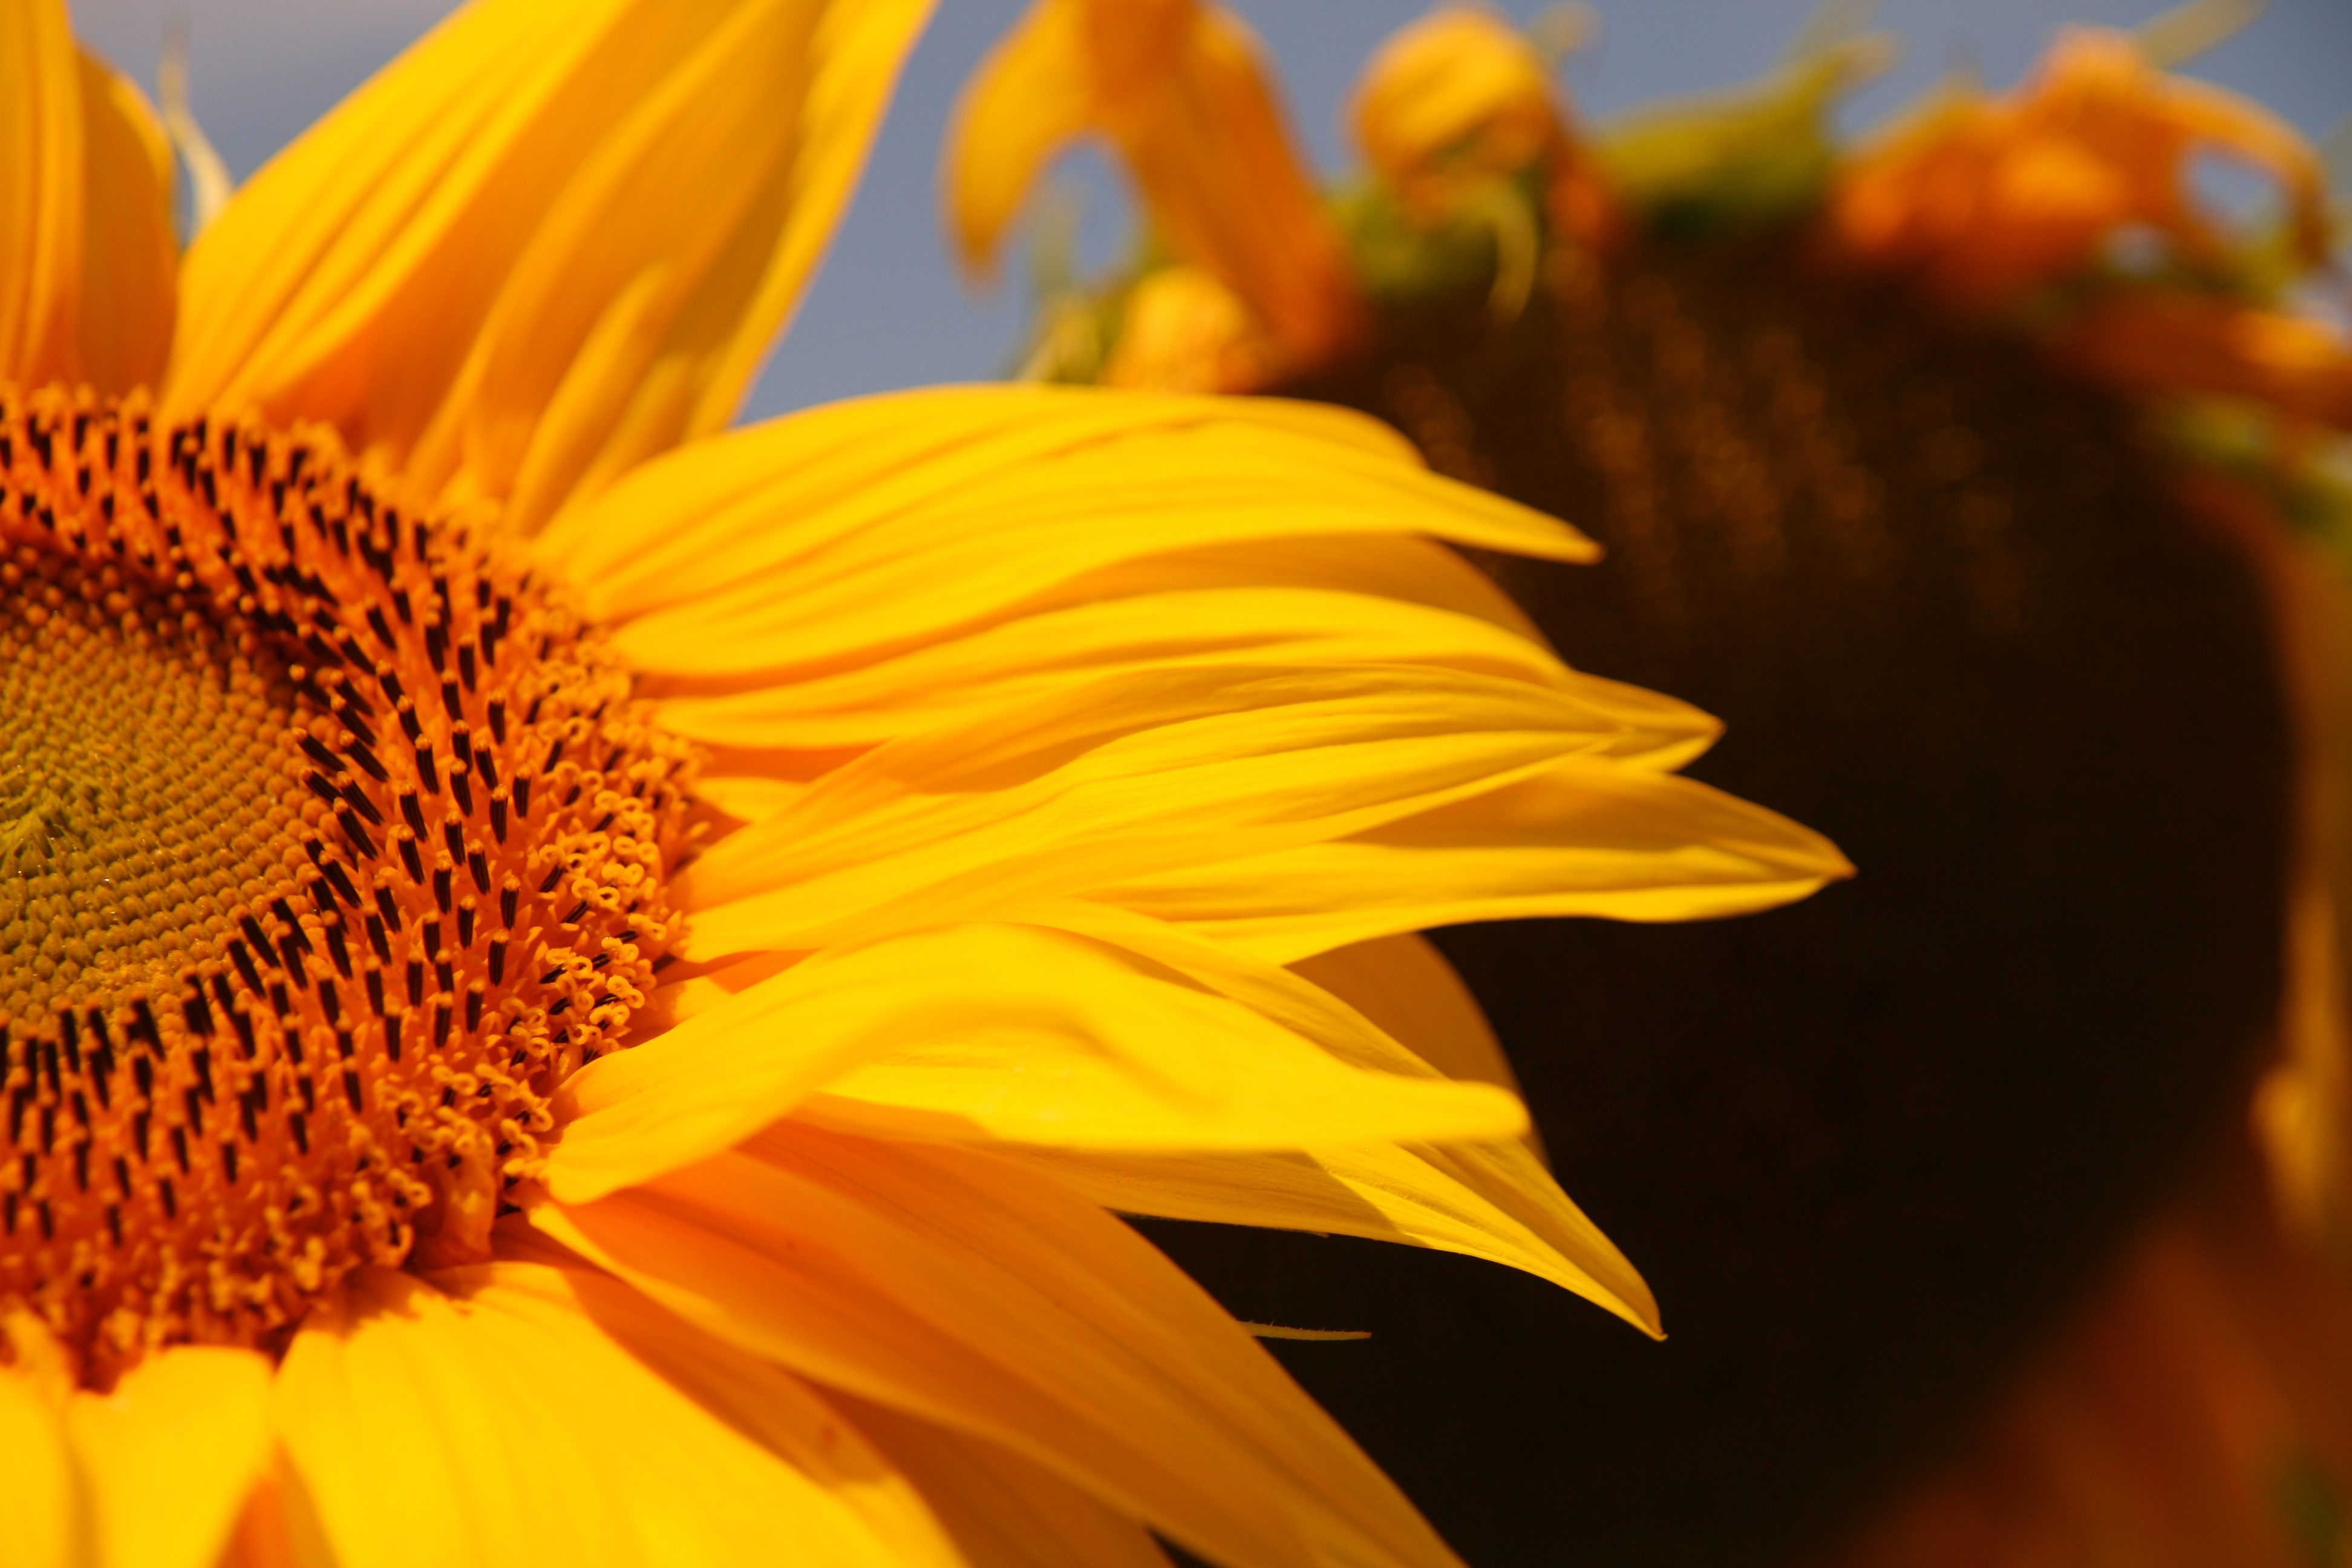
plant, sunlight, flower, petal, autumn, botany, yellow, close, flora, sunflower, close up, sun flower, macro photography, flowering plant, daisy family, asterales, sunflower seed, plant stem, land plant